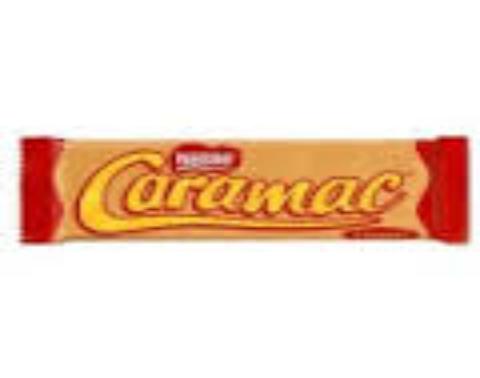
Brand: Caramac
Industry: Food